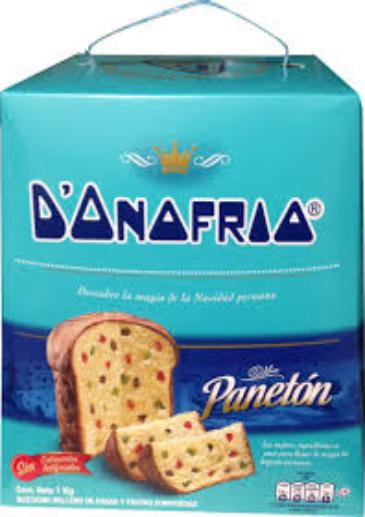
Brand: Chocolate D'Onofrio
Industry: Food